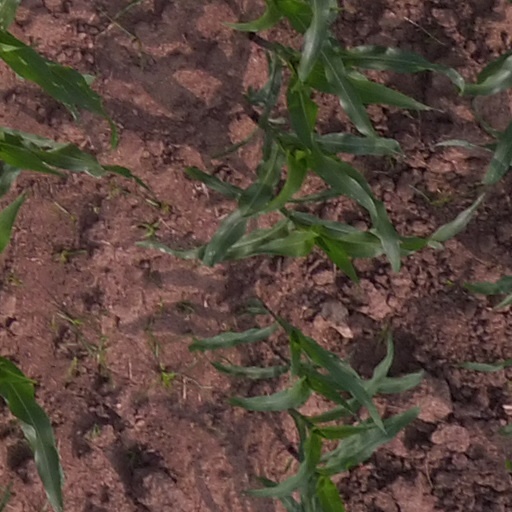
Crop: maize; corn